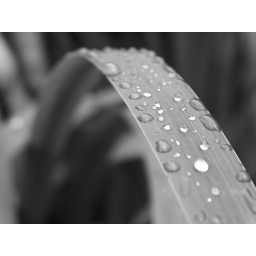
Iris in black and white